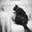
Label: cat